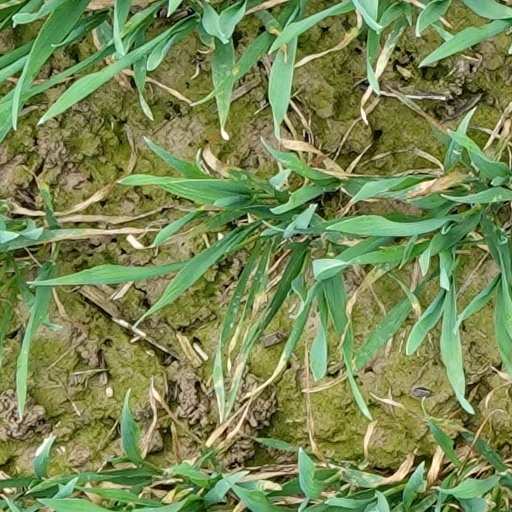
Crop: wheat